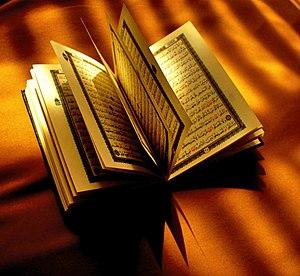
La présence significative de l'islam à Besançon remonte à l'après-Seconde Guerre mondiale, et surtout à l'indépendance des pays du Maghreb. Avant cette époque, aucune source n'atteste de l'existence d'une communauté musulmane bisontine, bien que des soldats coloniaux aient été en garnison dans la région, de 1870 aux années 1920. La 1ʳᵉ armée française, comprenant une grande partie de tirailleurs originaires des colonies françaises, s'est illustrée dans la région et a notamment libéré une partie du Doubs, du Territoire de Belfort et de l'Alsace en 1944-1945. Les coloniaux ayant survécu repartiront pour la plupart dans leur pays d'origine après la guerre, se disperseront un peu partout en France ou s'établiront dans la capitale comtoise.
L'islam est une religion apparue au VIIᵉ siècle en Arabie sous l'impulsion de son prophète, Mahomet. Dès le VIIIᵉ siècle, un empire islamique s'est étendu de l'océan Atlantique dans l'ouest vers l'Asie centrale dans l'est. Celui-ci n'est pas resté unifié longtemps ; le nouveau régime a rapidement fini en guerre civile. Une certaine unité est conservée jusqu'au califat abbasside qui voit se morceler l'empire. Cette période peut prendre le nom de « début du monde musulman. »